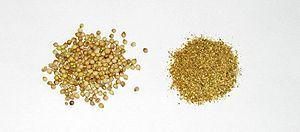
La coriandre ou coriandre cultivée est une plante herbacée annuelle de la famille des Apiacées. C'est une plante aromatique cultivée dans les zones tempérées du monde entier et employée pour de nombreuses préparations culinaires, particulièrement en Asie, en Amérique latine et dans la cuisine méditerranéenne. Les feuilles sont généralement utilisées fraîches en accompagnement ou comme condiment. Les fruits séchés, souvent confondus avec des graines, sont utilisés comme épice. Moulus, ils sont un ingrédient de base de nombreux mélanges, tels que les currys. La coriandre est également une plante médicinale, reconnue notamment pour faciliter la digestion. On en tire une huile essentielle utilisée en aromathérapie, dans l'industrie alimentaire pour son arôme et comme agent de senteur en parfumerie, dans les cosmétiques ou les produits sanitaires.